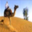
Label: camel